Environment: real
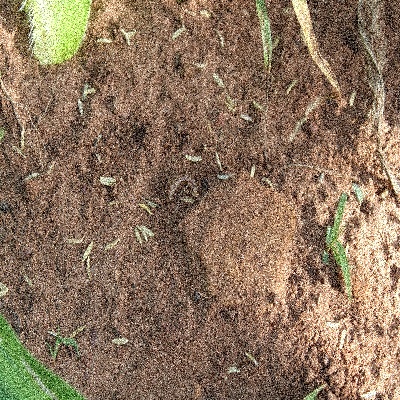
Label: fall_armyworm